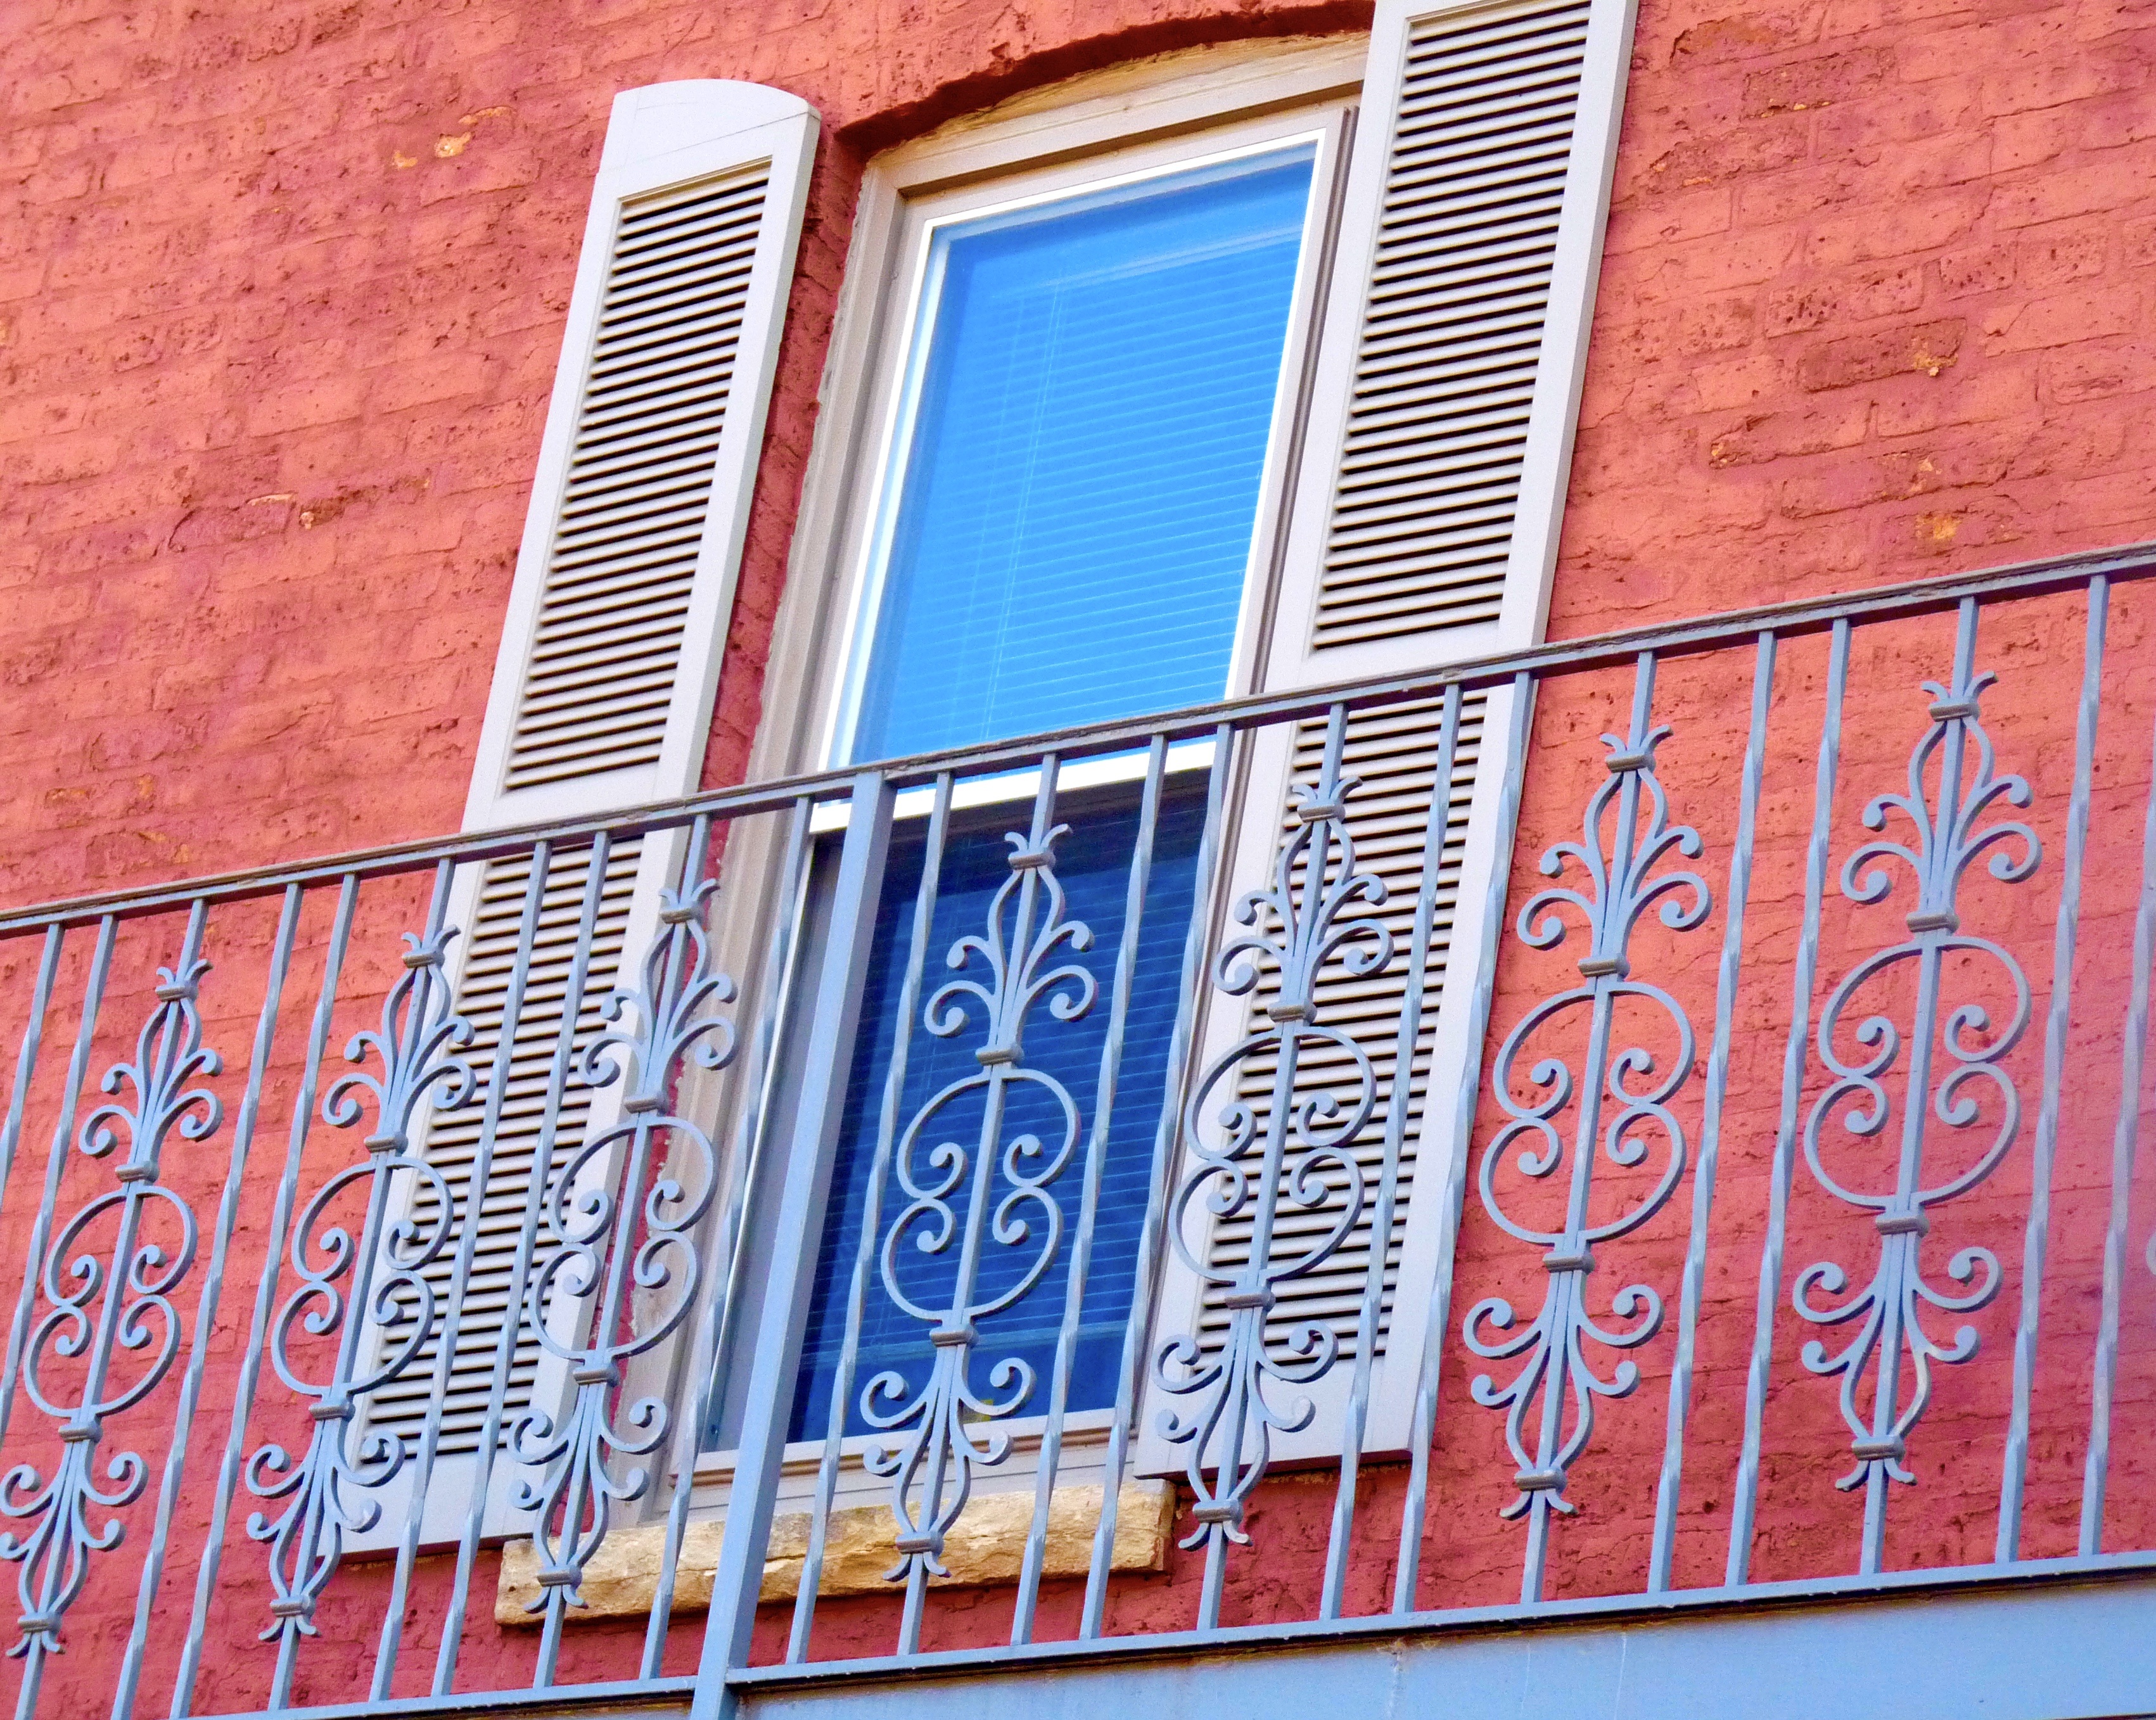
window, building, wall, advertising, balcony, railing, red, color, facade, blue, decor, old town, art, shutters, design, illinois, shape, window covering